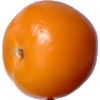
Label: Tomato Yellow 1